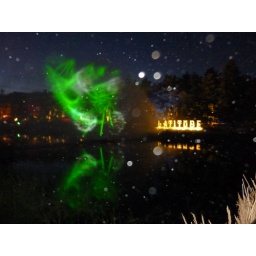
A water sculpture over the lake